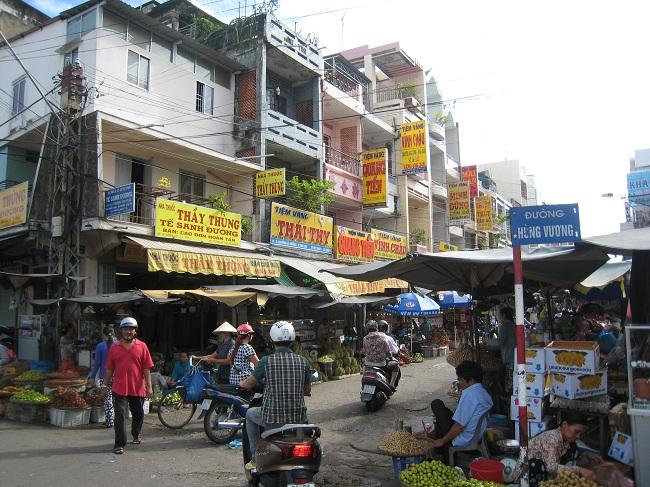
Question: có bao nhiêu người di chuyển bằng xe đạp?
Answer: có một người phụ nữ đội nón lá đang di chuyển bằng xe đạp